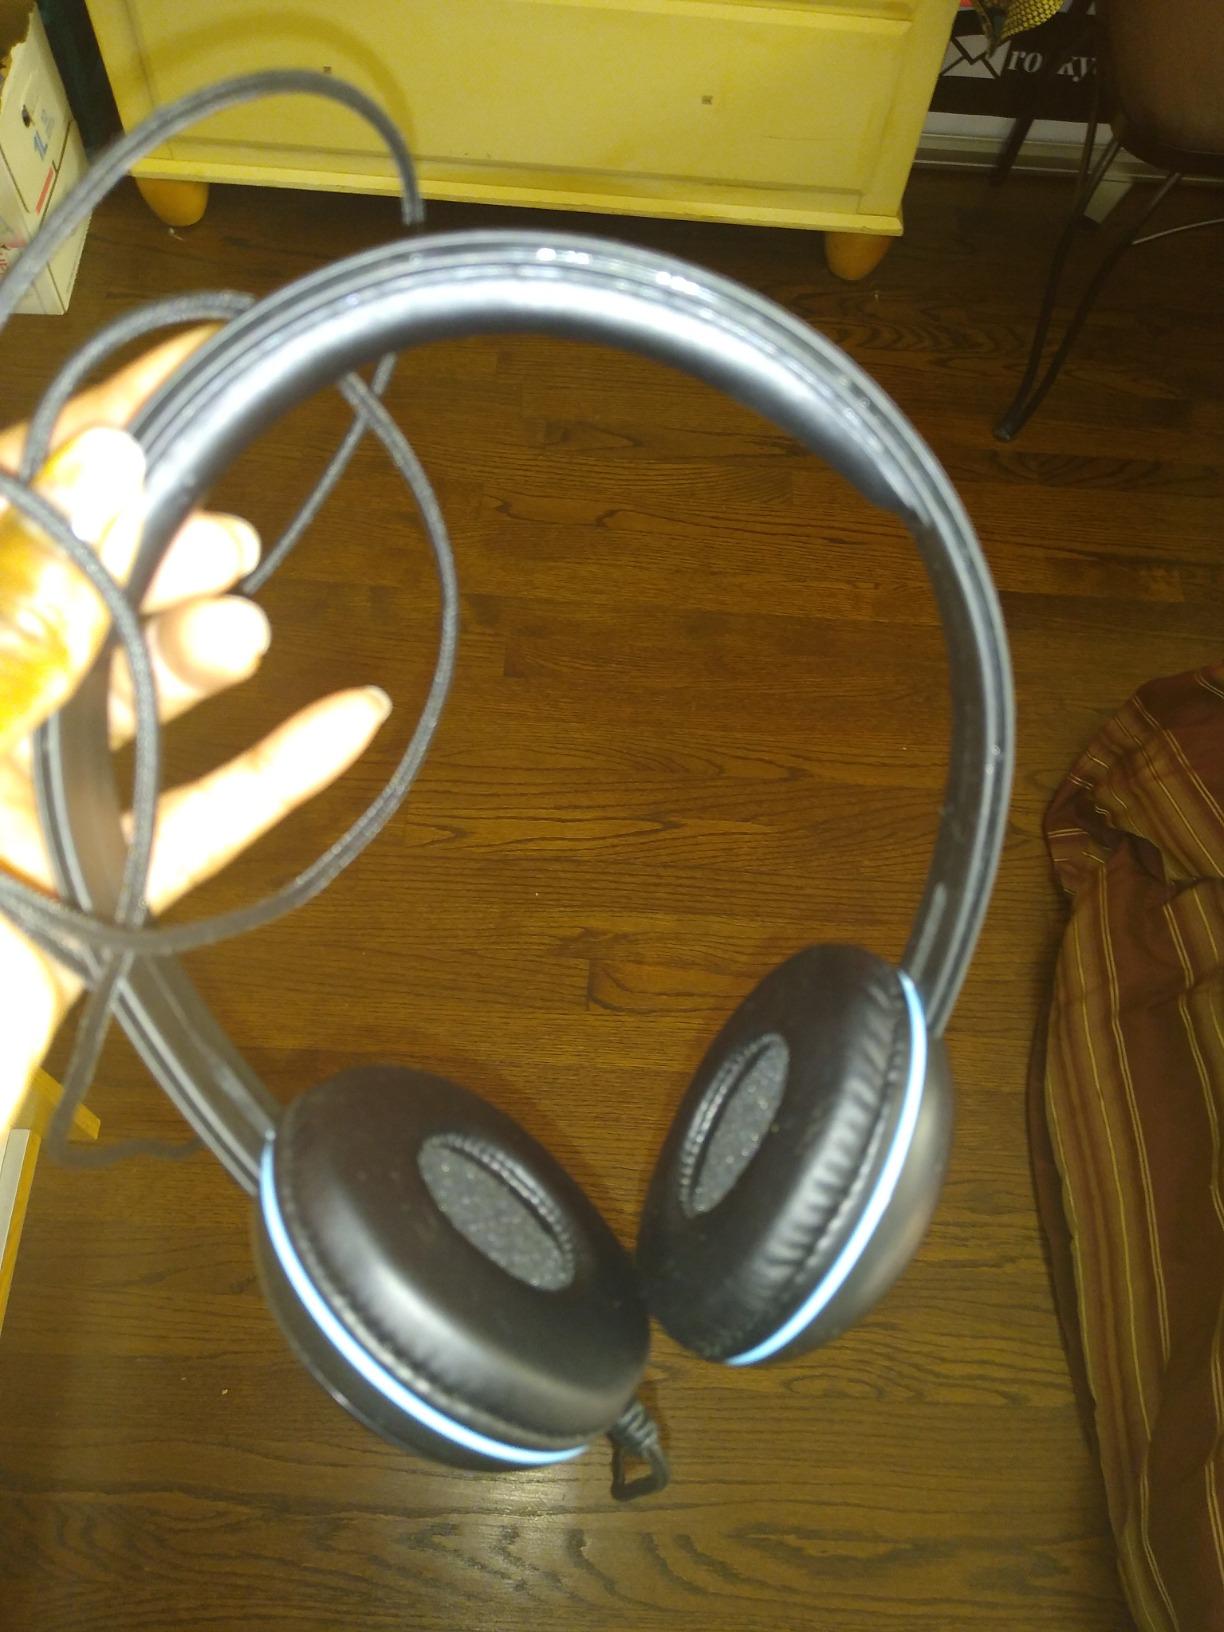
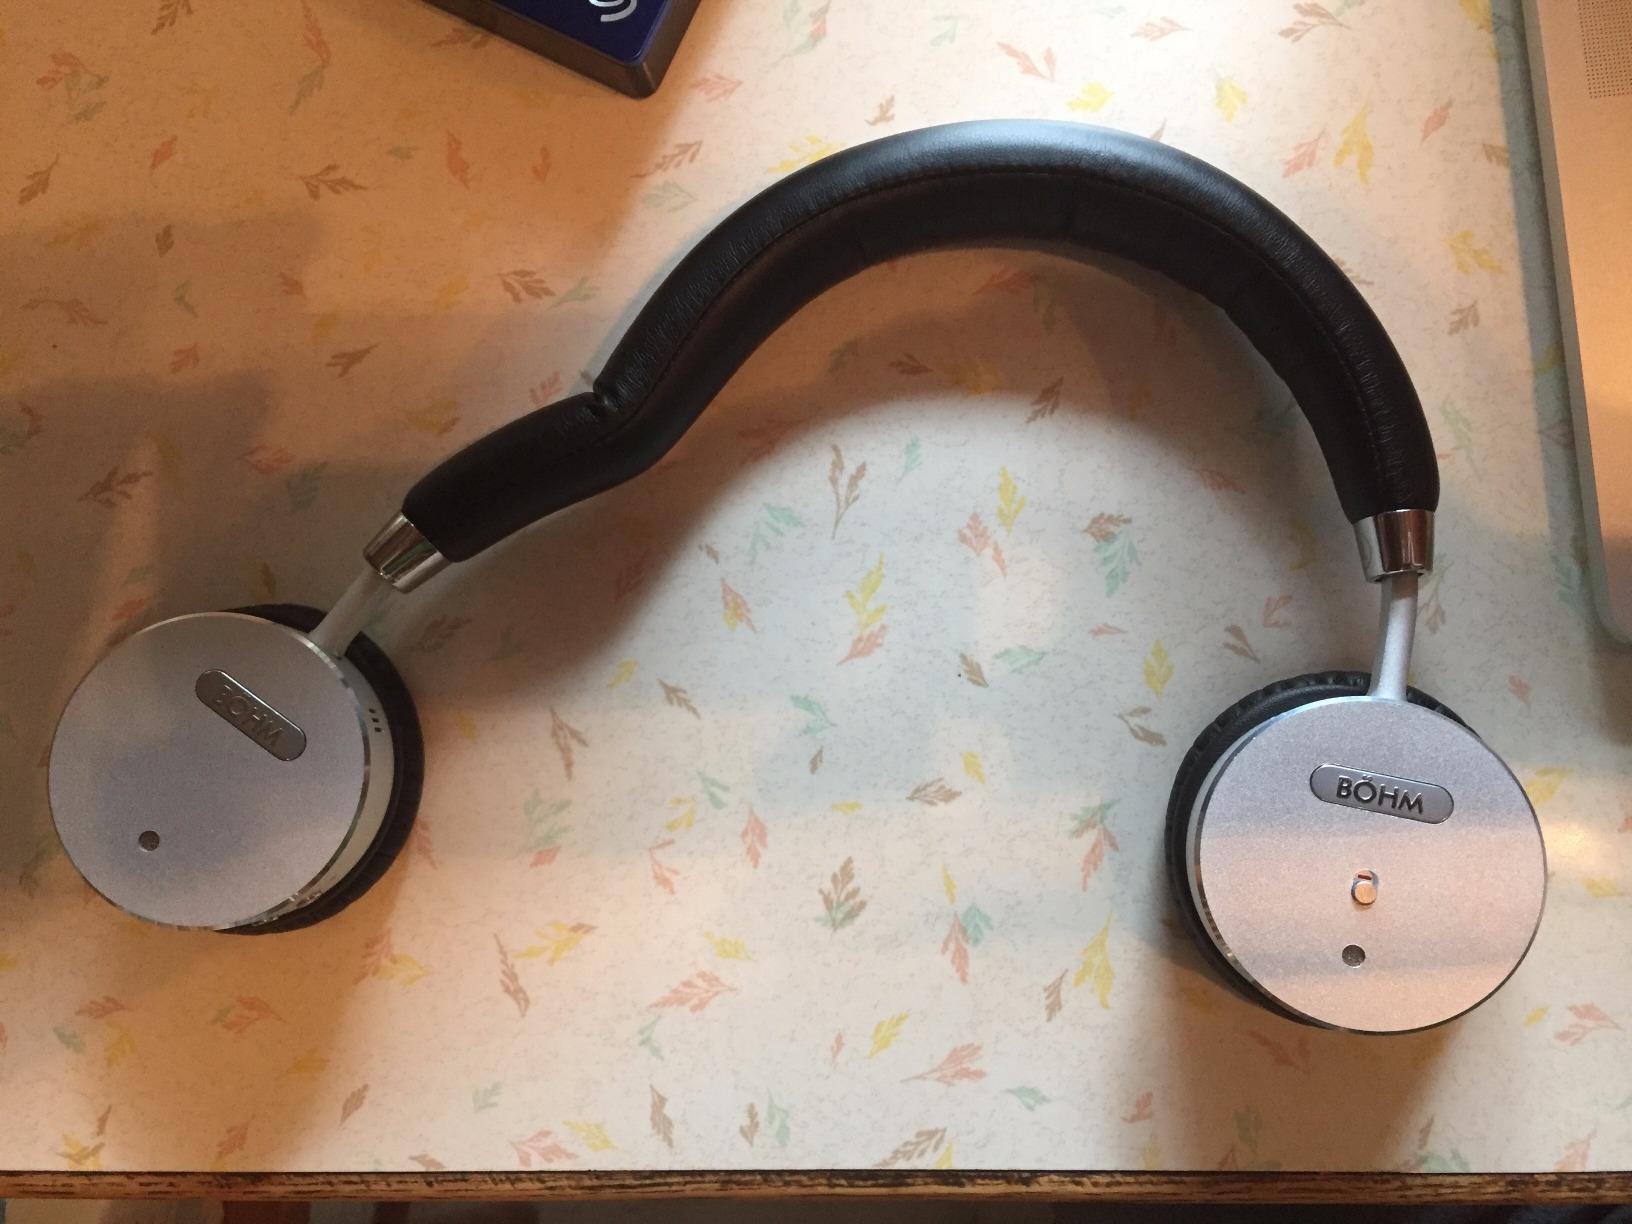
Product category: headphones
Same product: no